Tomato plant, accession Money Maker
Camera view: tilt-top (135 deg); turntable rotation: 180 degrees
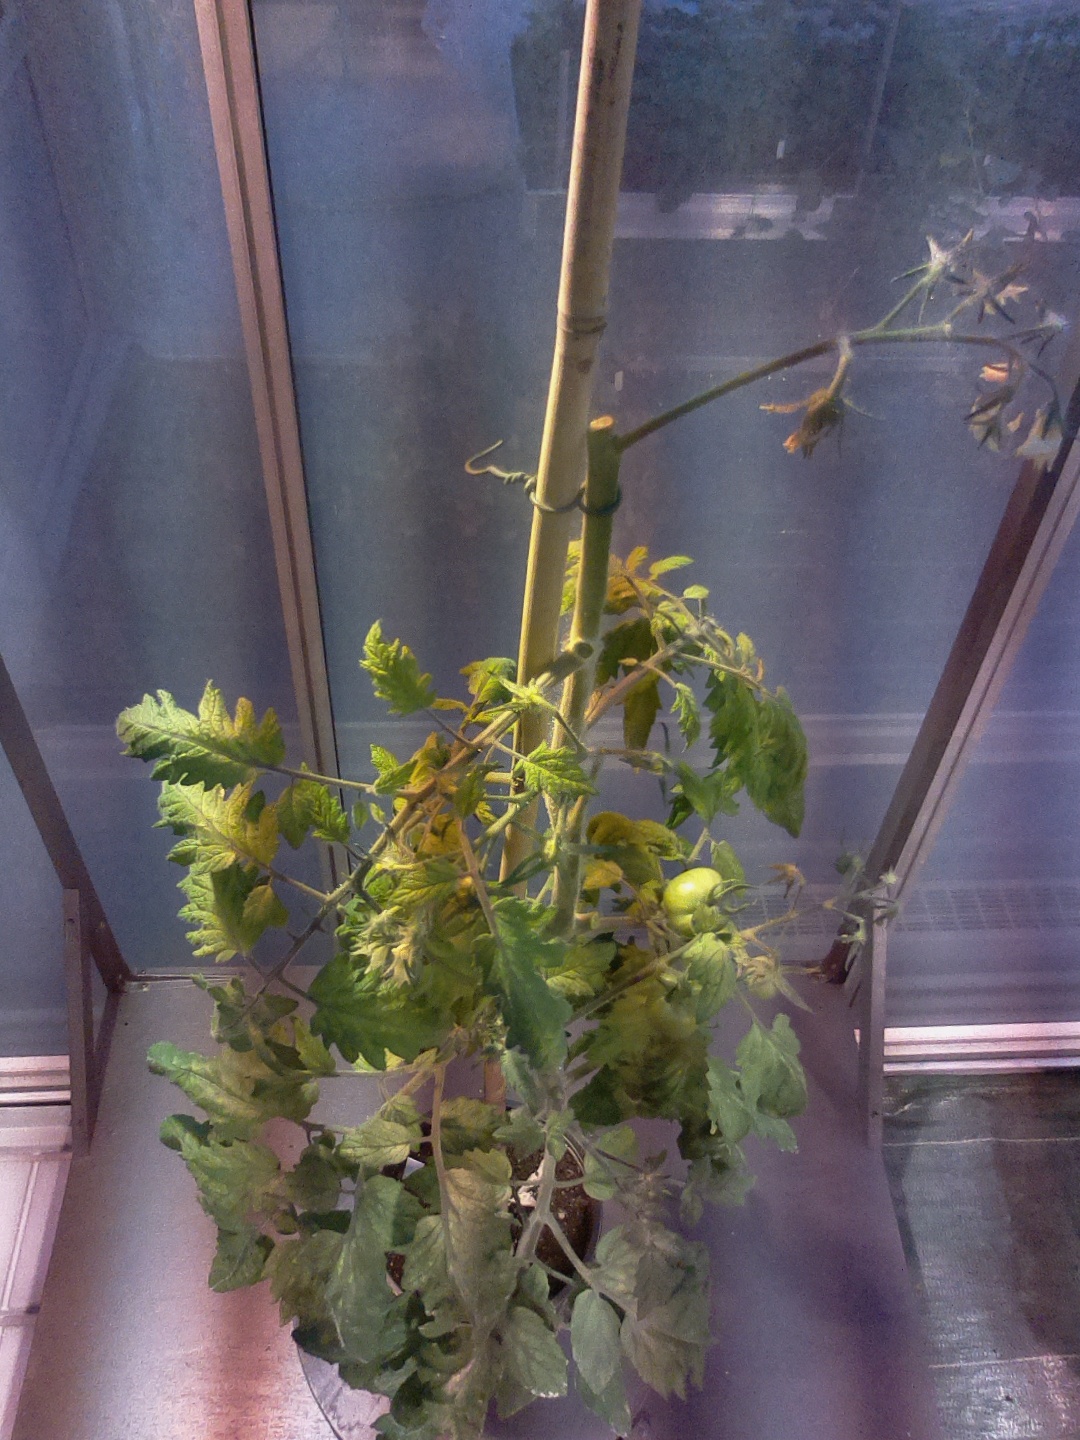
BBCH growth stage 74: 40%-50% of final fruit size